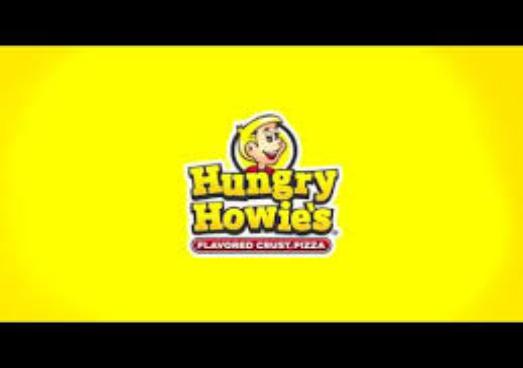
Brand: Hungry Howie's Pizza
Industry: Food